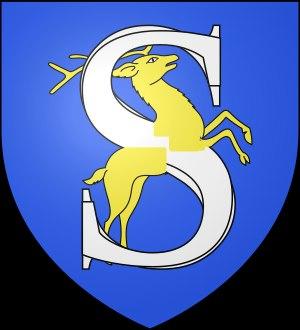
Seyssel, par sa situation à la frontière de deux États, a eu à subir de nombreuses fluctuations et de fréquents changements de régime, passant tantôt à la France, tantôt à la Savoie, voyant ces deux moitiés tantôt réunies, tantôt séparées, selon les vicissitudes de la guerre et les combinaisons de la politique.